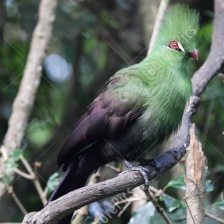
Species: GUINEA TURACO
Scientific name: TAURACO PERSA